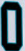
Number: 0